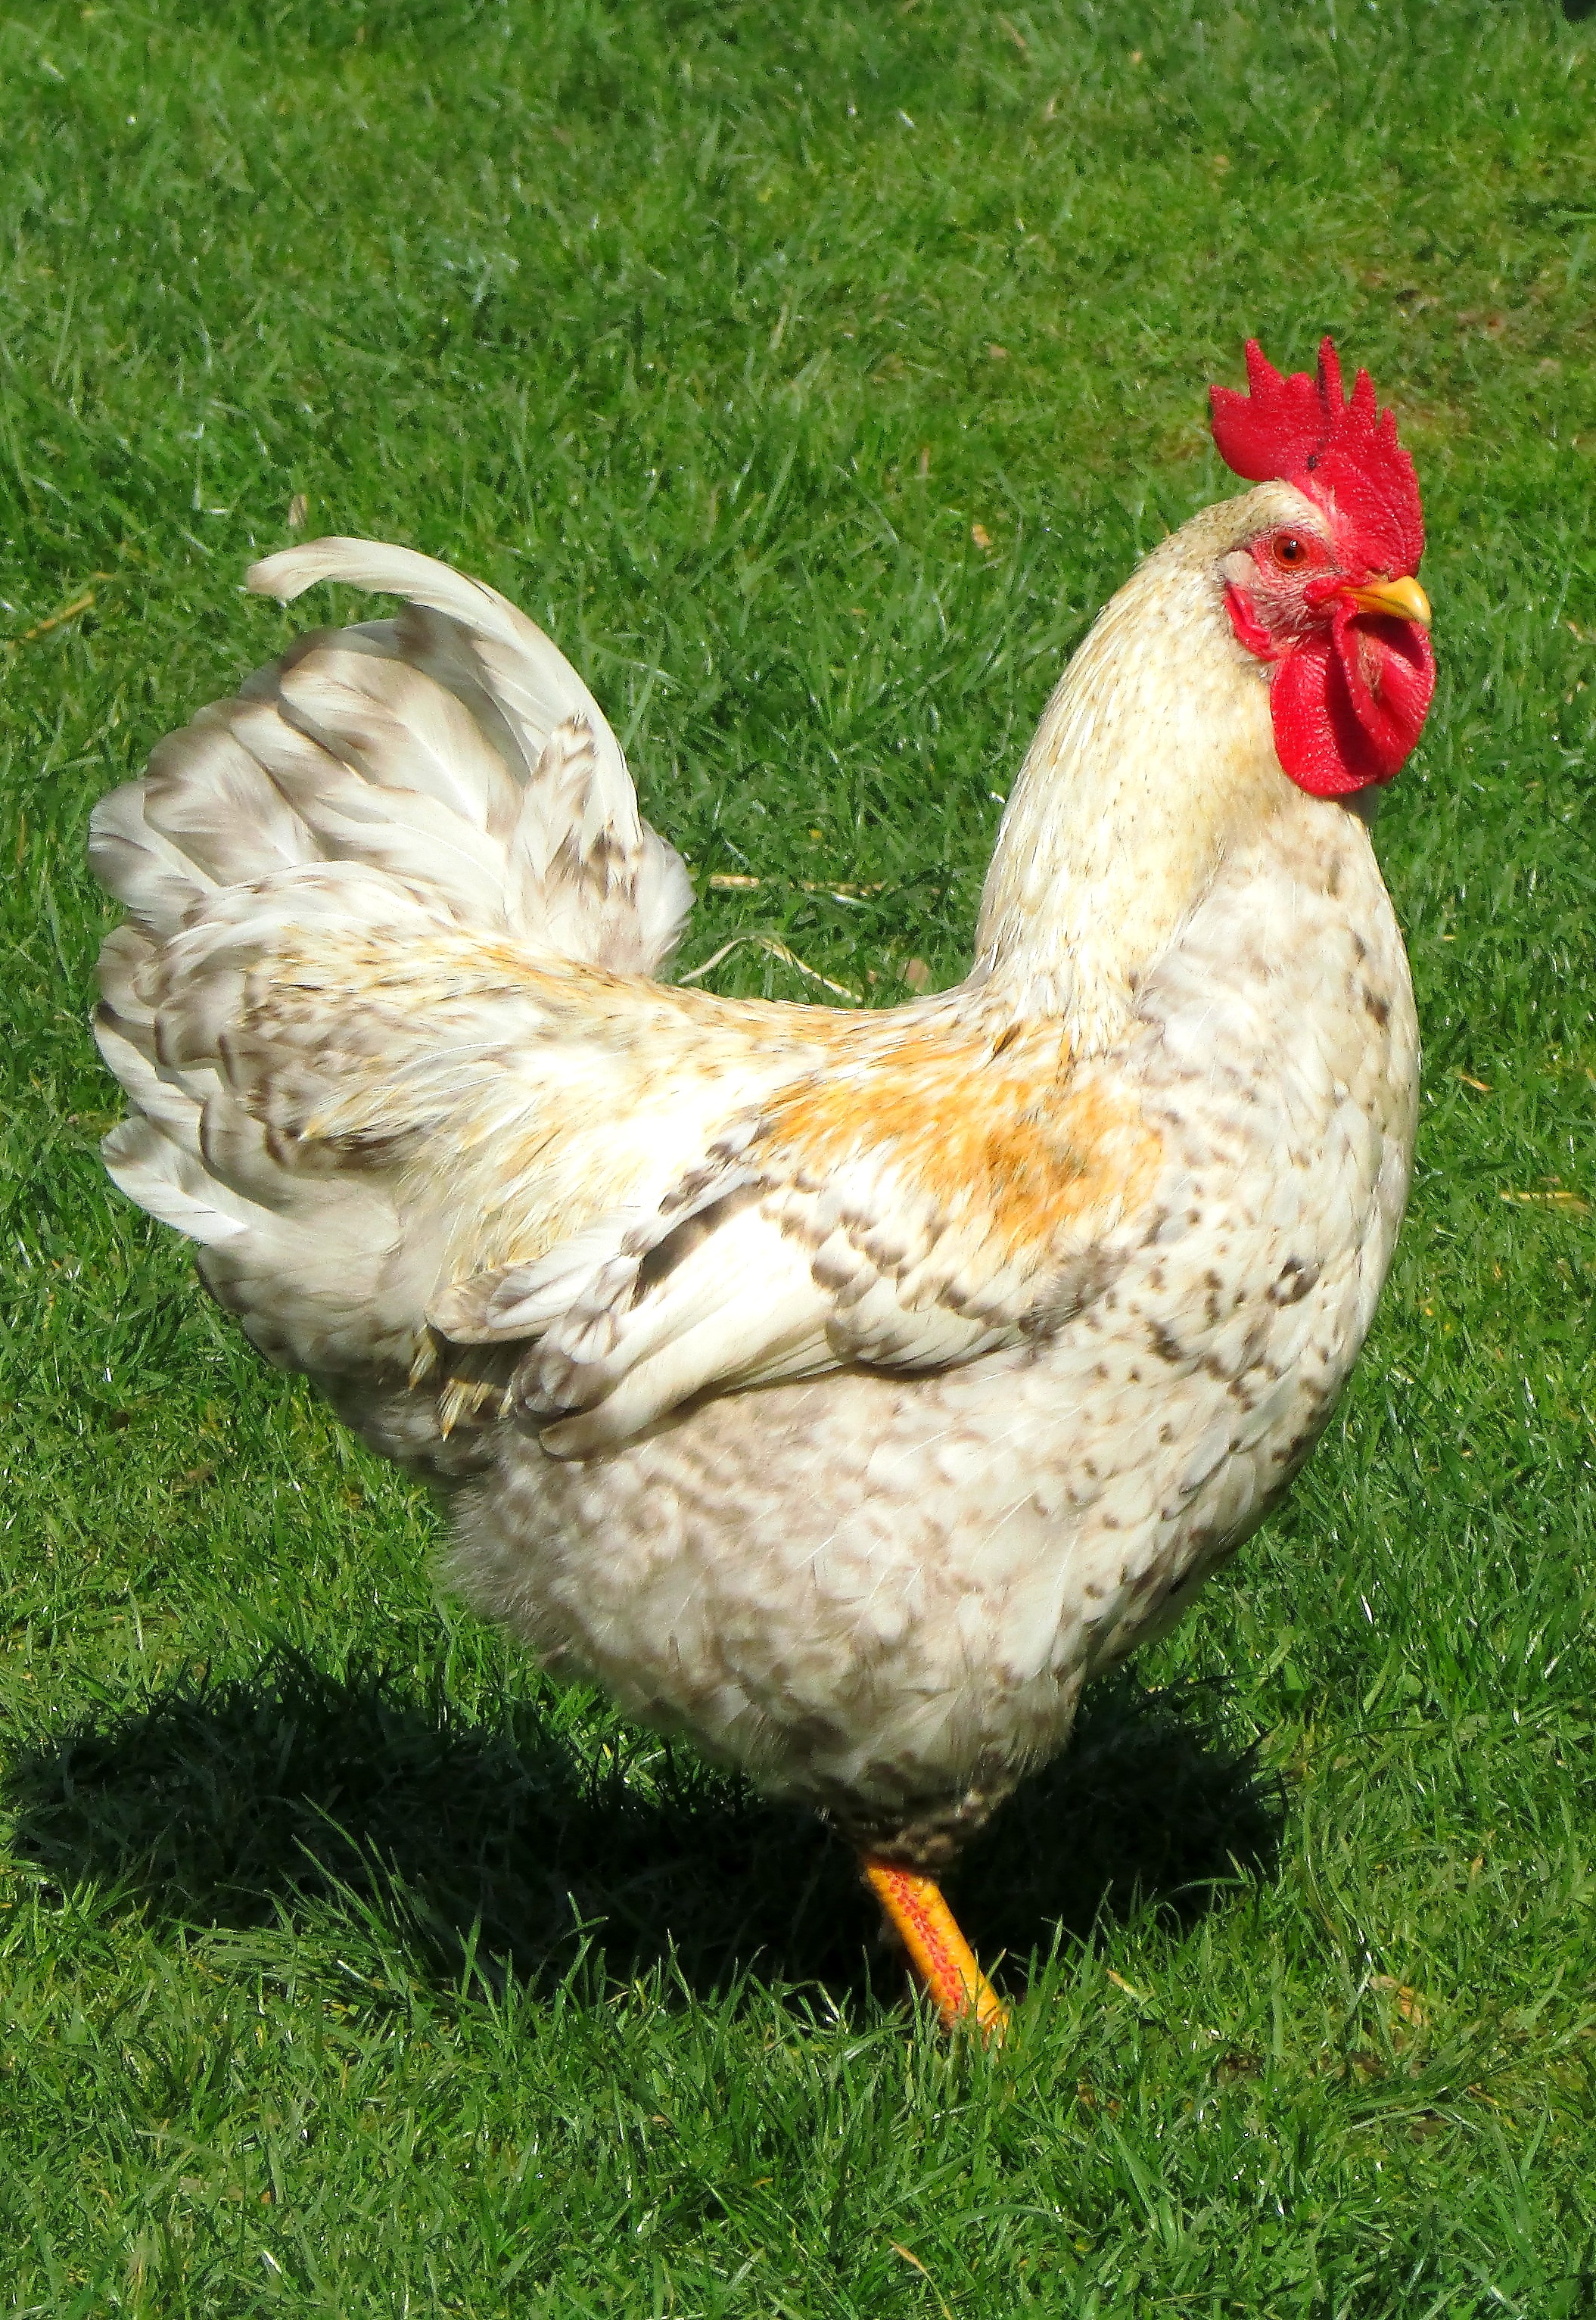
bird, wing, farm, animal, beak, livestock, feather, chicken, fowl, fauna, rooster, poultry, galliformes, vertebrate, hahn, phasianidae, comb, gockel